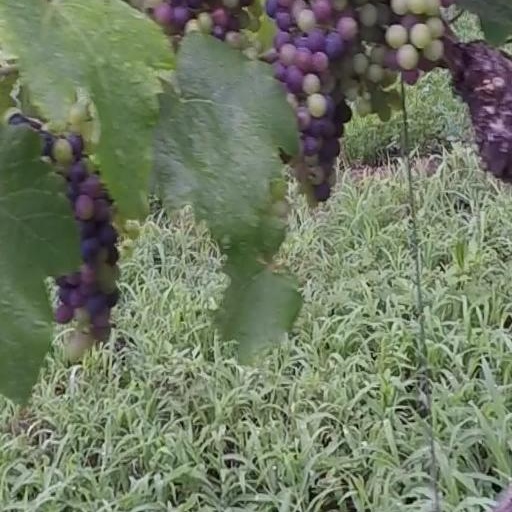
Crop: grape